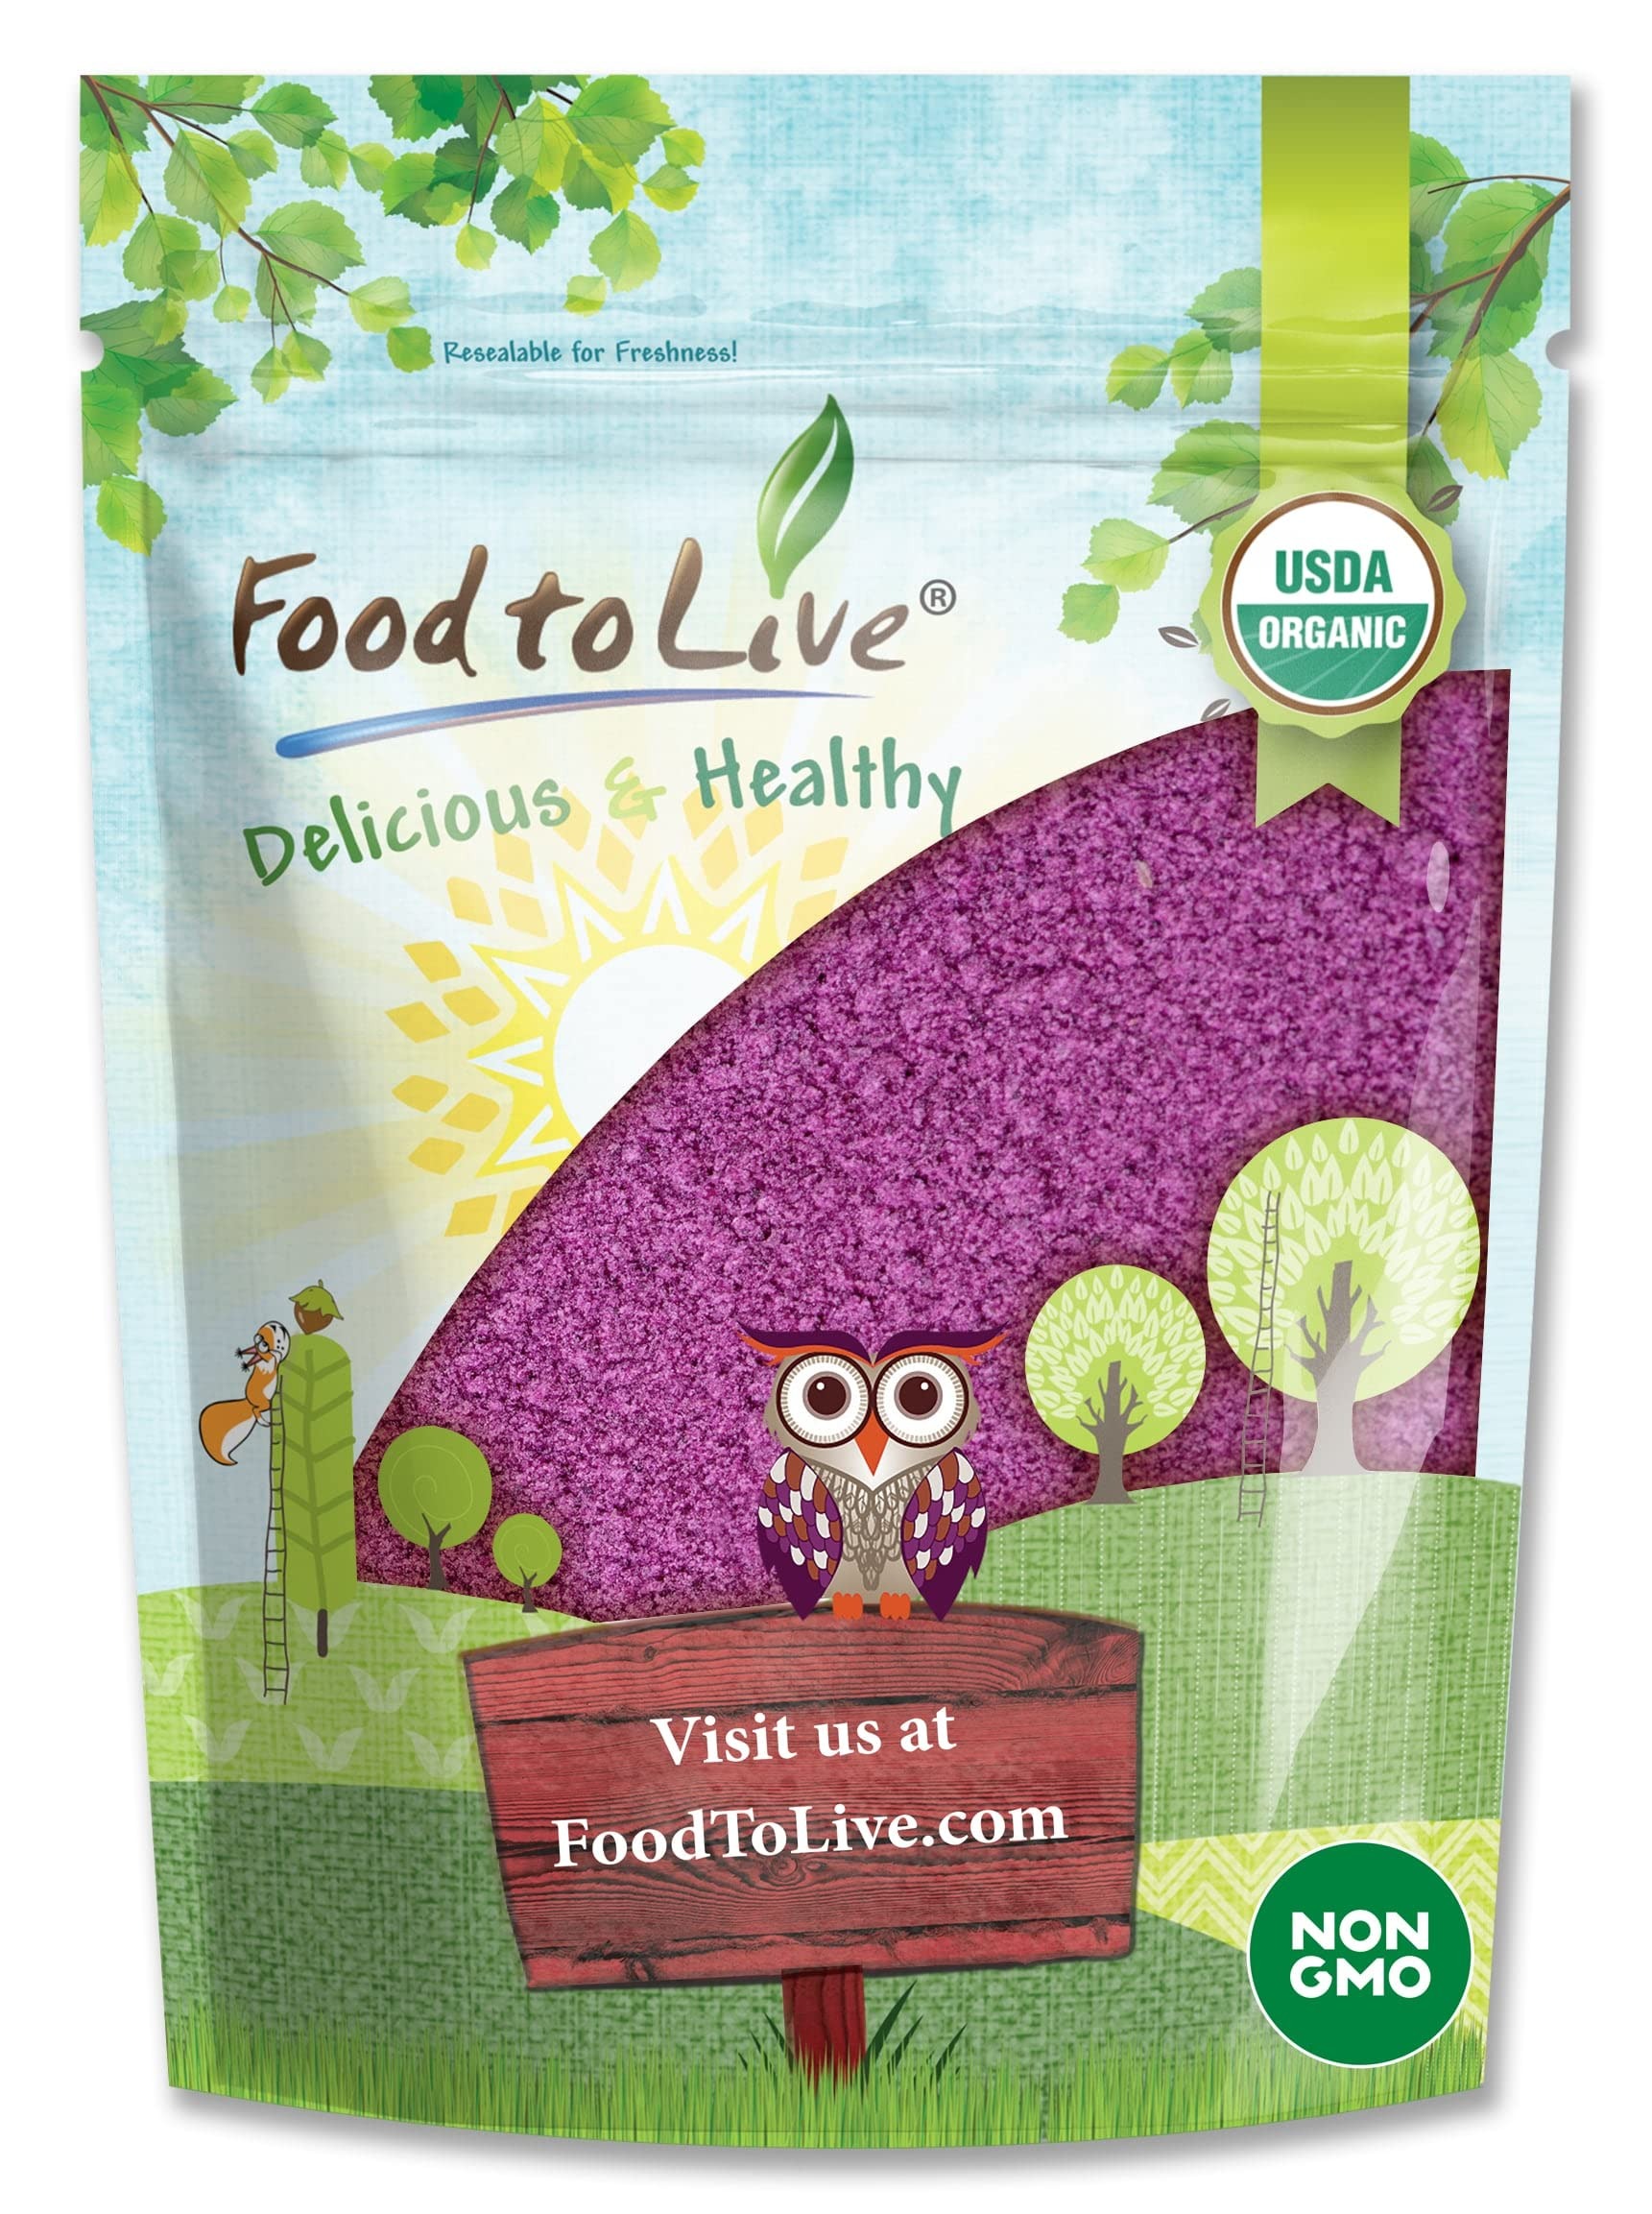
Item Name: Food to Live Organic Purple Sweet Potato Powder, 12 Ounces – Non-GMO, 100% Pure, Dried, Raw, No Sugar Added. Vegan Superfood in Bulk. Great for Cooking, Baking, Pastries, Desserts, and Food Coloring
Bullet Point 1: ✔️ ORGANIC & NON-GMO: Purple Sweet Potato Powder by Food to Live is Organic, 100% pure powdered purple sweet potatoes. Moreover, it is Non-GMO, Raw, has no added sugars, and is suitable for vegans.
Bullet Point 2: ✔️ SINGLE-INGREDIENT POWDER, NATURAL COLOR: This Organic Purple Sweet Potato Powder is a single-ingredient product; it contains only raw powdered purple sweet potato. It has no additives or preservatives.
Bullet Point 3: ✔️ HIGHLY NUTRITIOUS, RICH IN ANTHOCYANINS: Organic Purple Sweet Potatoes is a great source of antioxidants called anthocyanins. Moreover, they are rich in fiber, Vitamins A, C, and B6, Potassium, Manganese, Copper, and Iron.
Bullet Point 4: ✔️ VERSATILE USES, GREAT FOR BAKING: Purple Sweet Potato Powder can be added to baked goodies, desserts, smoothies, sauces, dips, oatmeal, hot or cold beverages, cheesecakes, and more.
Bullet Point 5: ✔️ NON-ARTIFICIAL COLORING AGENT: Organic Dried Raw Purple Sweet Potato Powder obtains its magnificent purple color due to its high content of anthocyanins, the same compounds that are present in red berries. This powder perfectly acts as a coloring agent either in pastries, in creamy fillings, batter, custard, or liquids.
Product Description: Organic Purple Sweet Potato Powder by Food to Live is made from organic dried and ground flesh of raw purple sweet potatoes. Purple sweet potatoes are a variety of sweet potato that has a purple-colored flesh, which is incredibly rich in anthocyanins, a type of antioxidant. This product is a single-ingredient powder, which contains only Organic Powdered Purple Sweet Potato. Food to Live Organic Purple Sweet Potato Powder is raw, Non-GMO, and suitable for vegans. <br><br> Nutritional Profile<br> Purple sweet potato powder is a nutrient-dense ingredient that offers a wide range of benefits. It is rich in dietary fiber, vitamin C, vitamin B6, potassium, and manganese. Moreover, it is a powerhouse of antioxidants, particularly anthocyanins, which are also found in blueberries, blue spirulina, and currants. <br><br> Purple Sweet Potato Powder vs. Dried Purple Yam / Ube Powder<br><br> Purple sweet potato powder and ube powder are two similar but distinct types of powders that are often used as alternatives to one another in cooking and baking. While both are derived from root vegetables that have a distinct purple color, they come from different plants. Purple sweet potatoes are grown underground, however, purple yam or ube grow on a vine. Both tubers share a similar texture and nutty taste and can be used interchangeably in some recipes. <br><br> Ways to enjoy Organic Purple Sweet Potato Powder<br><br> Organic Purple Sweet Potato Powder has a mildly sweet flavor and a slightly grainy texture. It is often used as a natural food coloring agent for sweet desserts and savory sauces and dips. Use it to color cheesecakes, ice-cream, cookie dough, DIY white chocolate truffles, batter for French macarons, cupcake frosting and more. Organic Powdered Purple Potato is an excellent ingredient to be added to baked goodies, oatmeal, smoothies, and other beverages.
Value: 12.0
Unit: Ounce

Price: 13.3